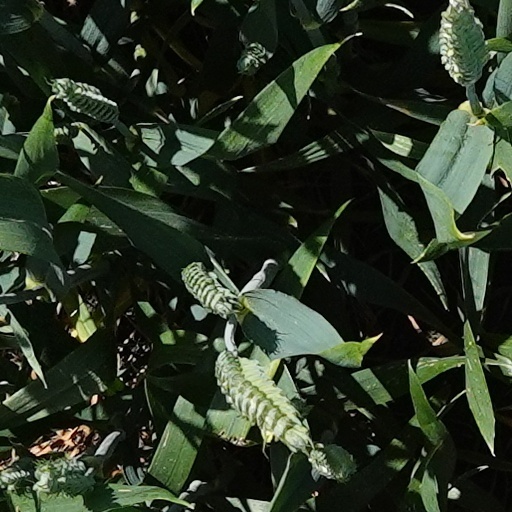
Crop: wheat